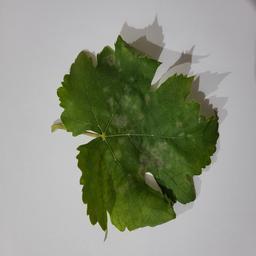
Label: Powdery Mildew